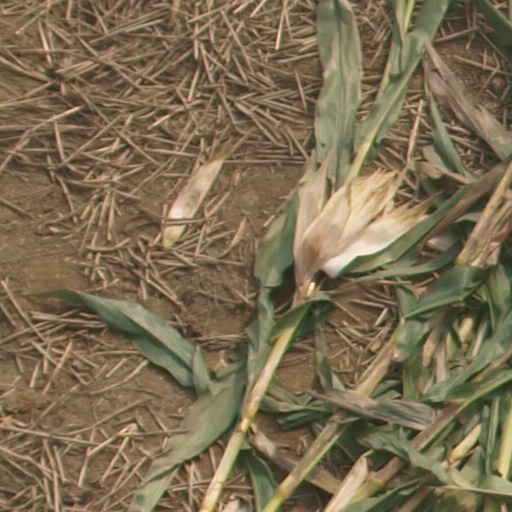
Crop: maize; corn